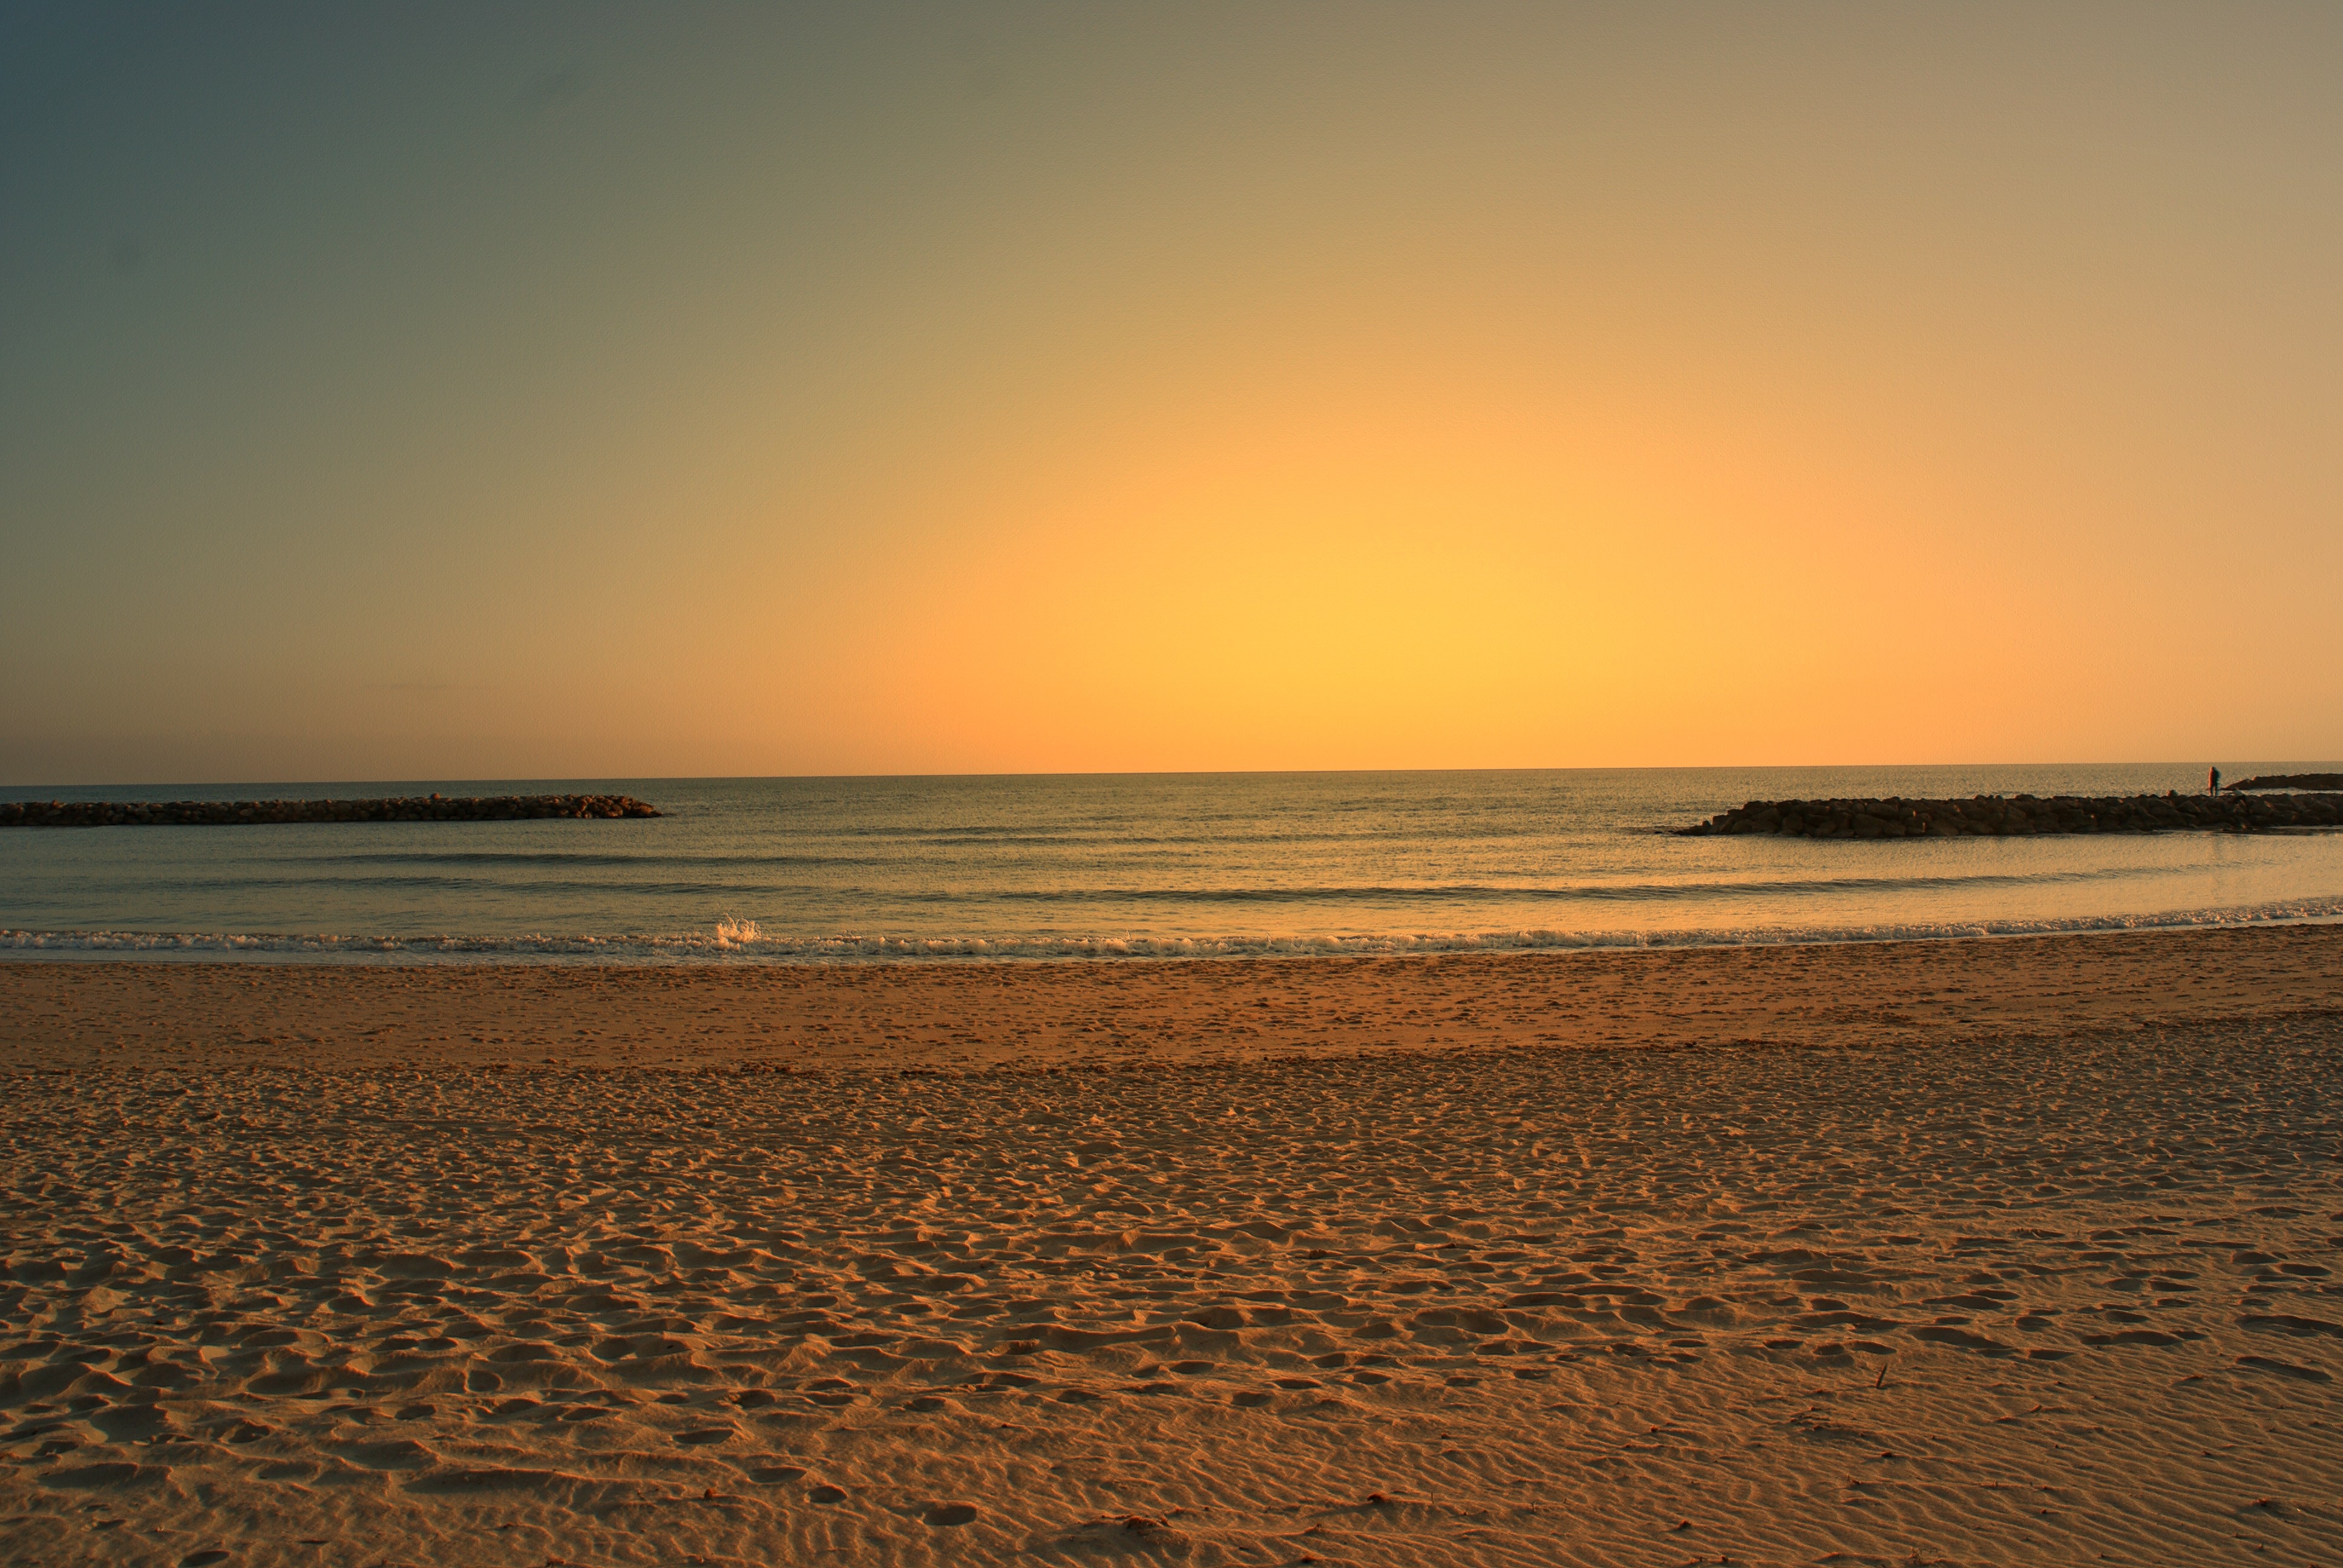
beach, sea, coast, sand, ocean, horizon, sun, sunrise, sunset, sunlight, morning, shore, wave, dawn, dusk, evening, body of water, afterglow, wind wave